First Australian Imperial Force

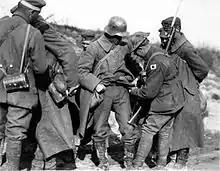
Australian soldiers searching German prisoners of war for "souvenirs" in October 1918. Australian soldiers generally treated captured Germans humanely, but routinely stole their belongings.

During the war the AIF gained a reputation, at least amongst British officers, for indifference to military authority and indiscipline when away from the battlefield on leave. This included a reputation for refusing to salute officers, sloppy dress, lack of respect for military rank and drunkenness on leave. Historian Peter Stanley has written that "the AIF was, paradoxically, both a cohesive and remarkably effective force, but also one whose members could not be relied upon to accept military discipline or to even remain in action".